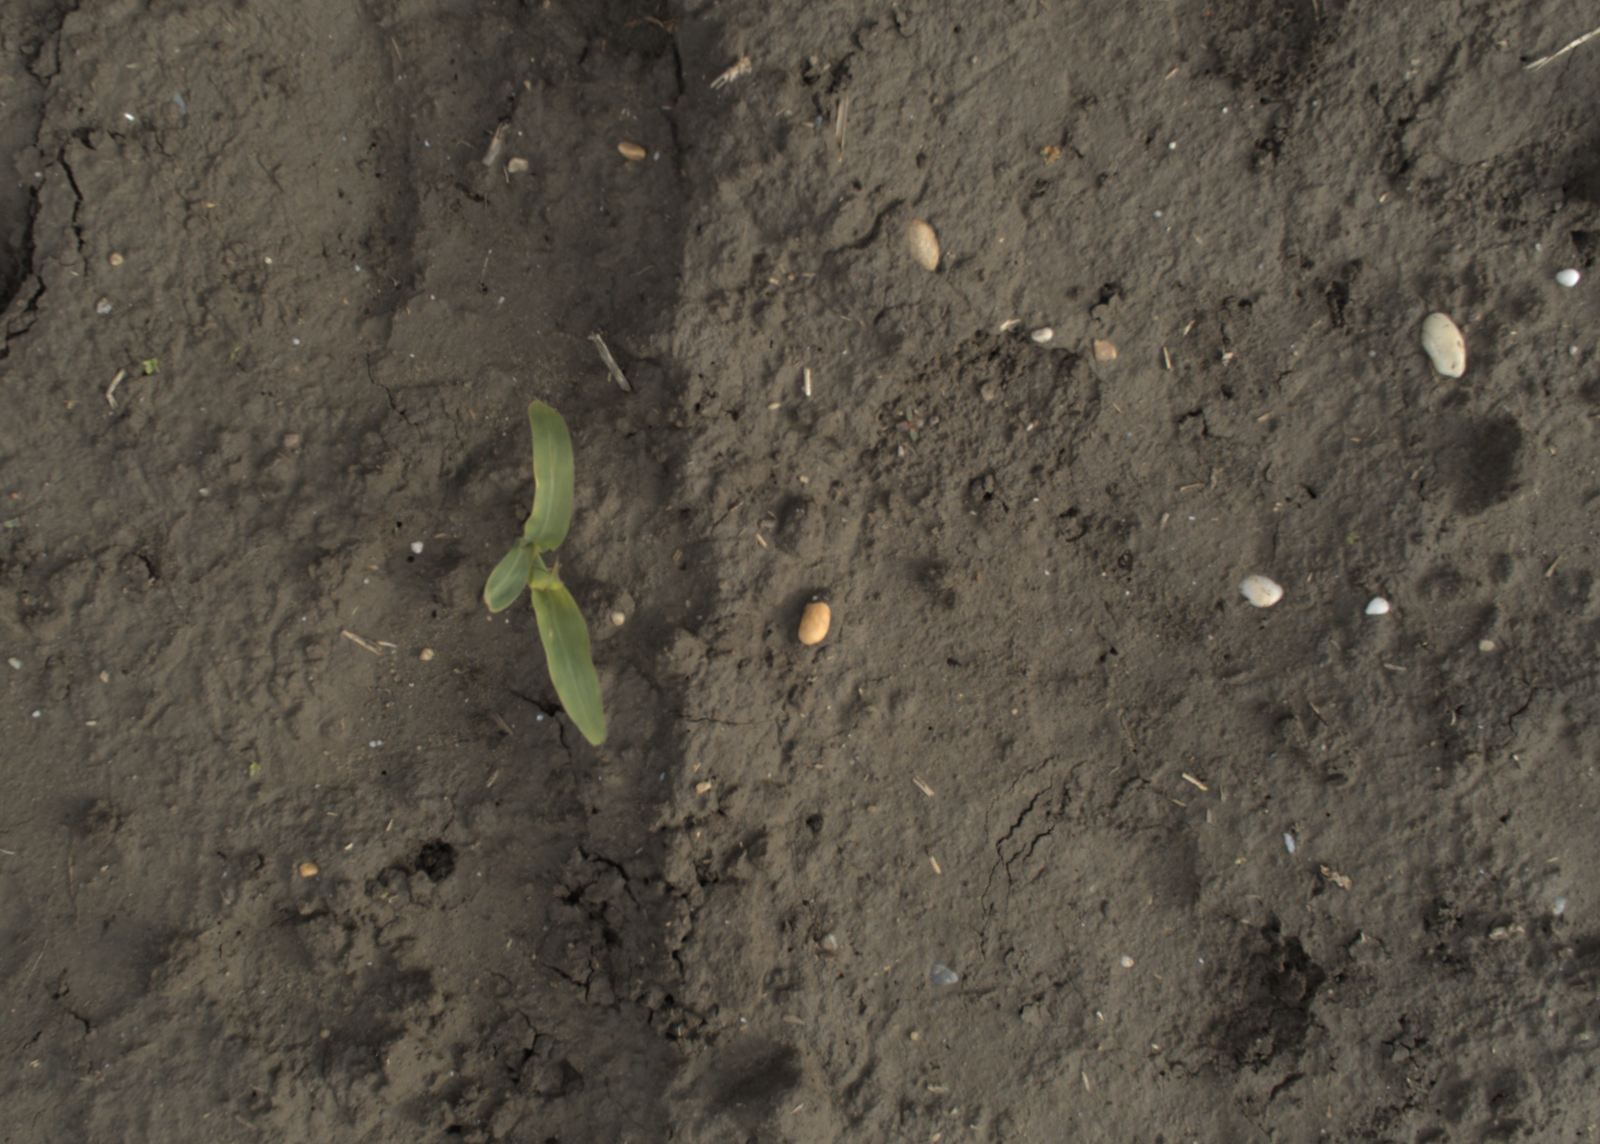
Capture date: 13.10.2021 10:02:50
Weather: mixed
Wind: strong
Seeding date: 02.09.2021
Plant canopy height (mm): 956